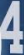
Number: 4